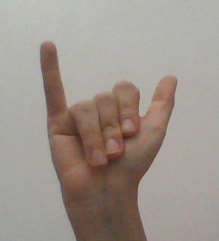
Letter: ya